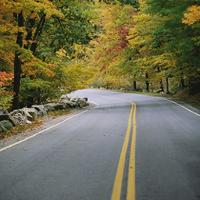
Weather: cloudy or overcast